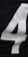
Number: 4